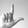
ASL letter: L